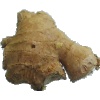
Label: ginger_root